Arab Cubans

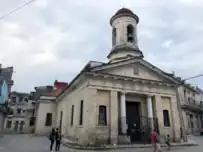

The neighborhood today known as Los Sitios, near Centro Habana and Habana Vieja, was home to nearly 25% of Cuba's Arab community during the migration periods of the early twentieth century. The Church of San Judas y San Nicolás near Calle Monte was a base for the Arab Maronite Catholic community in Havana during the early 20th century and is in continued operation until today.